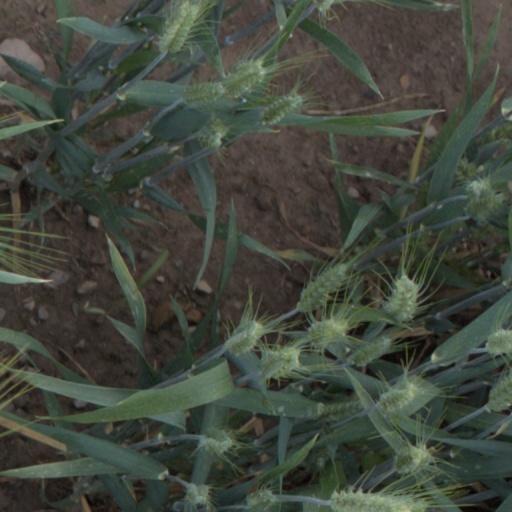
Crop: wheat